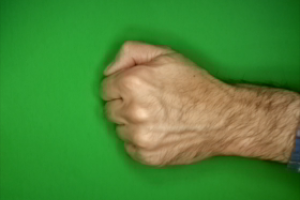
Label: rock